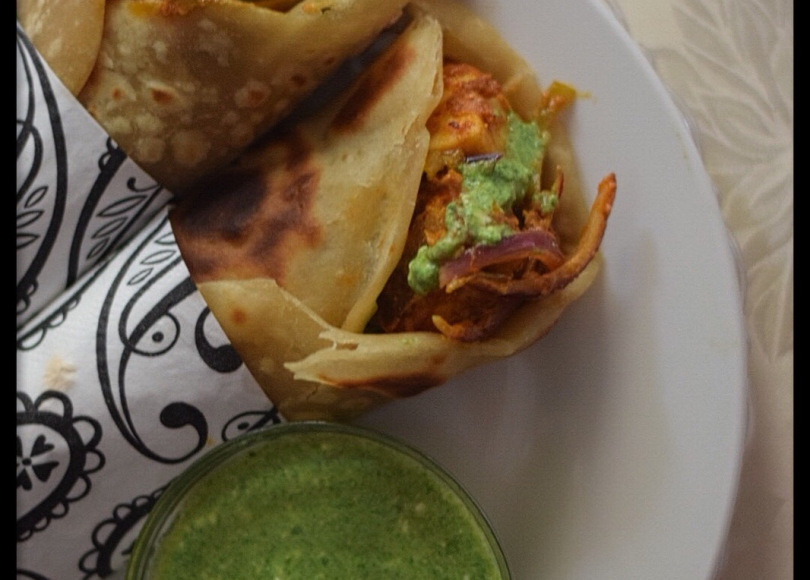
Dish: kaathi_rolls